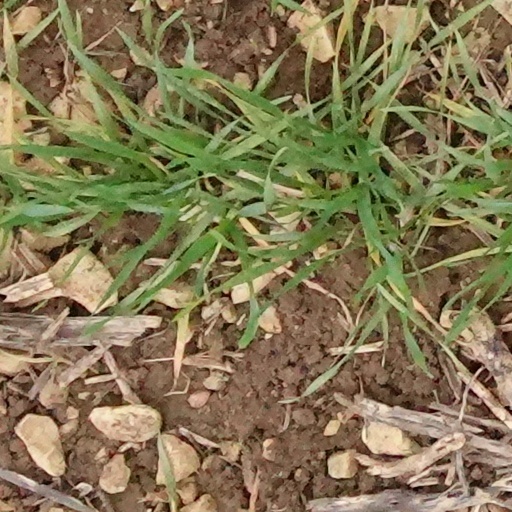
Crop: wheat